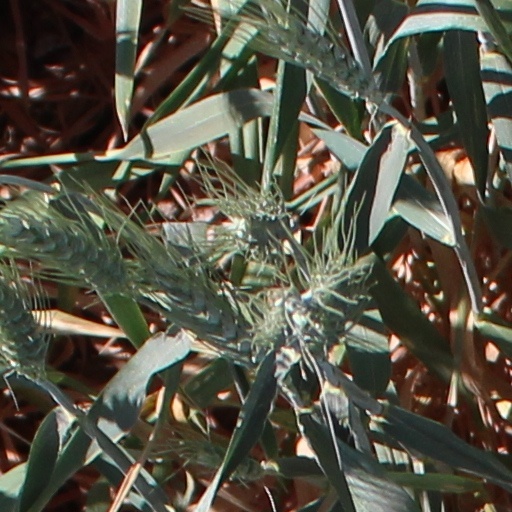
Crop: wheat